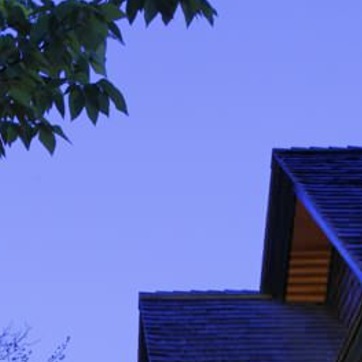
Material: sky